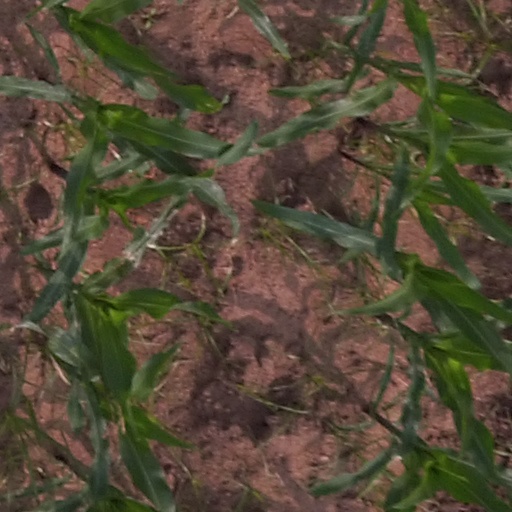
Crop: maize; corn